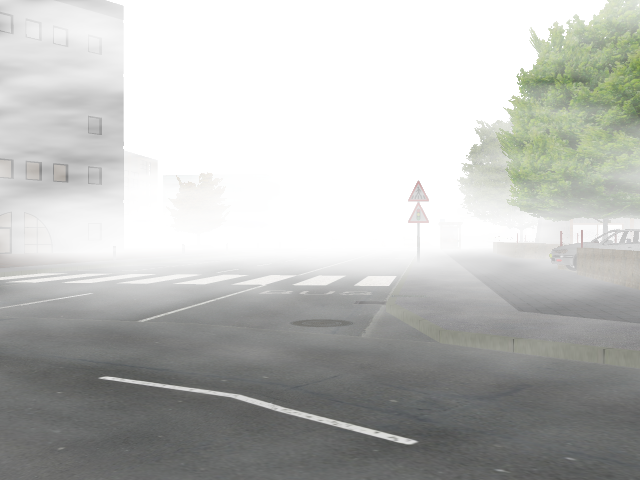
Weather: foggy or hazy